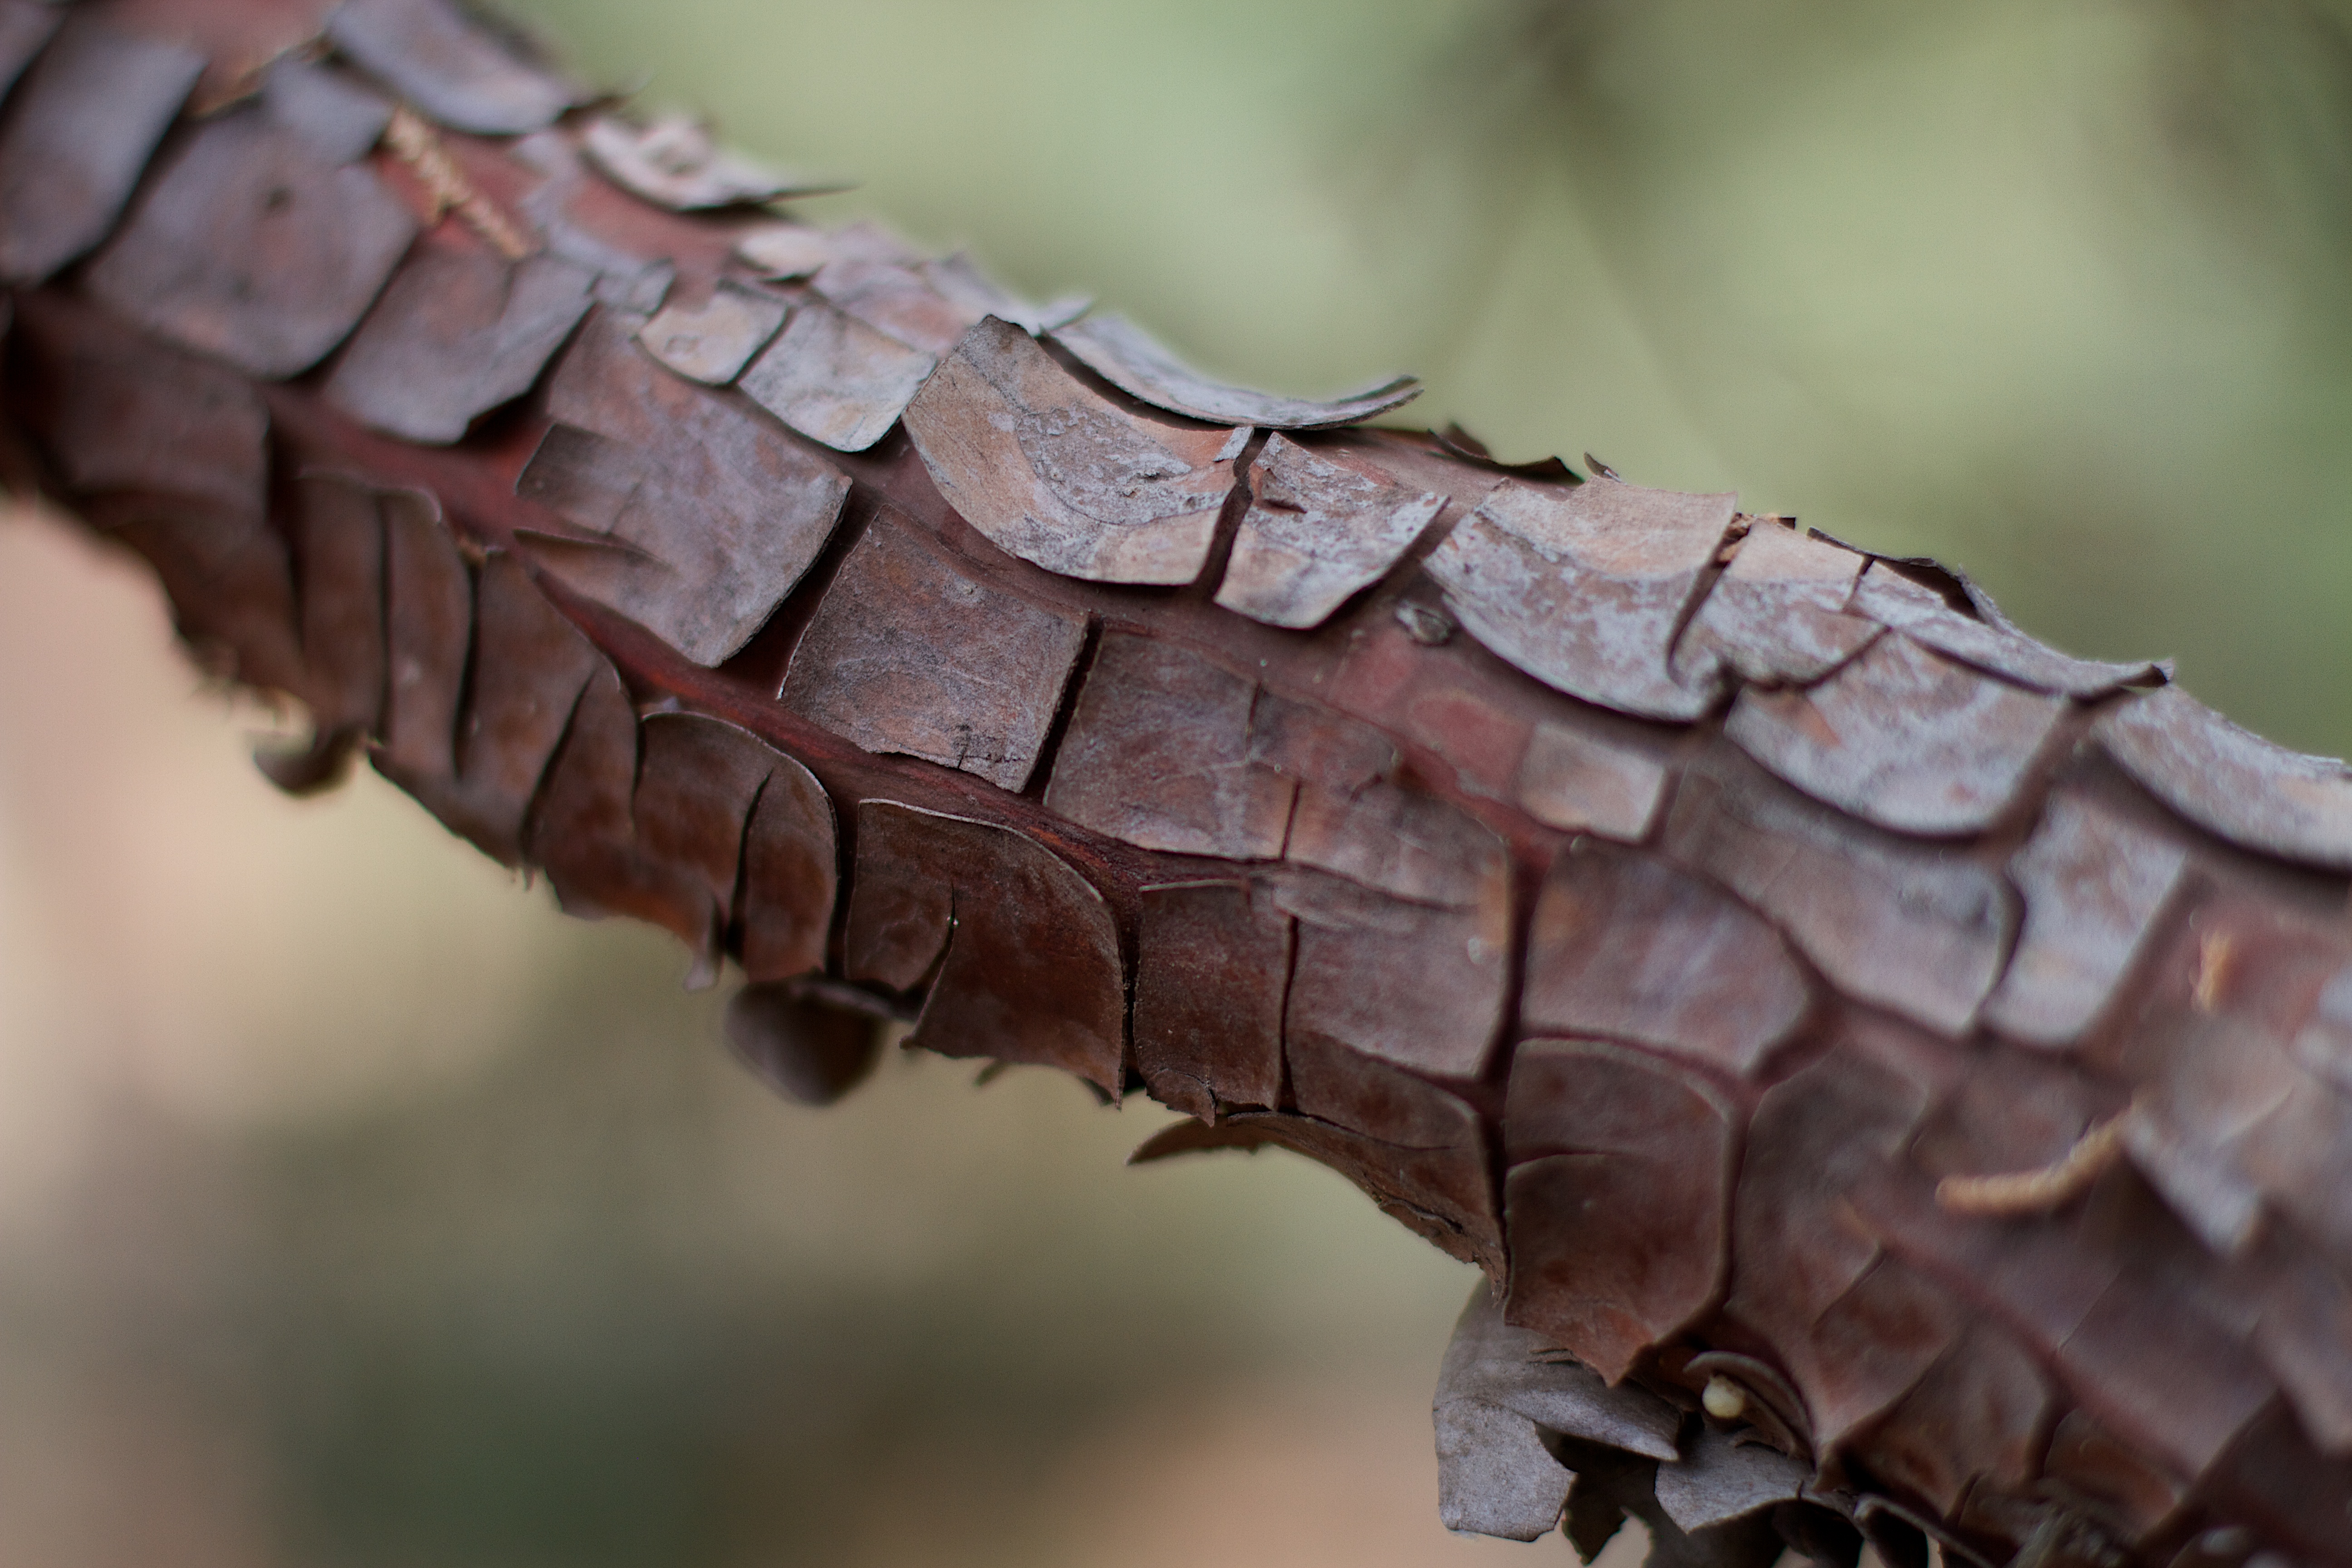
hand, tree, nature, wood, leaf, insect, reptile, invertebrate, close up, 2013365, macro photography